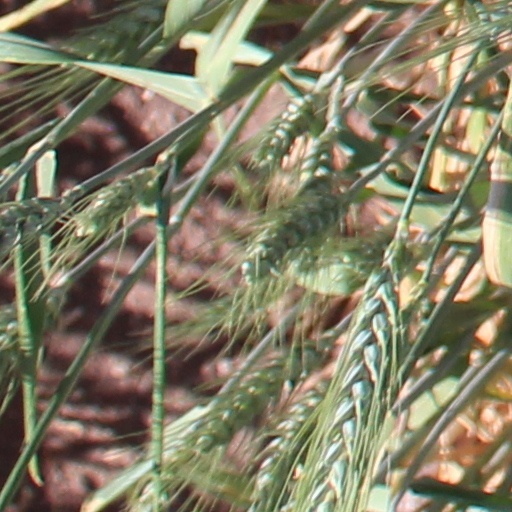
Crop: wheat